Lingzhi (mushroom)

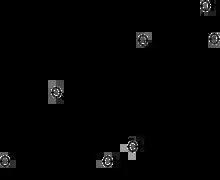
Ganoderic acid A, a compound isolated from lingzhi

"Ganoderma lucidum" contains diverse phytochemicals, including triterpenes (ganoderic acids), which have a molecular structure similar to that of steroid hormones. It also contains phytochemicals found in fungal materials, including polysaccharides (such as beta-glucan), coumarin, mannitol, and alkaloids. Sterols isolated from the mushroom include ganoderol, ganoderenic acid, ganoderiol, ganodermanontriol, lucidadiol, and ganodermadiol. It is likely the that different "Ganoderma" species called Lingzhi vary in their chemical constituents, and that confusion about naming makes it difficult to interpret the supporting literature.